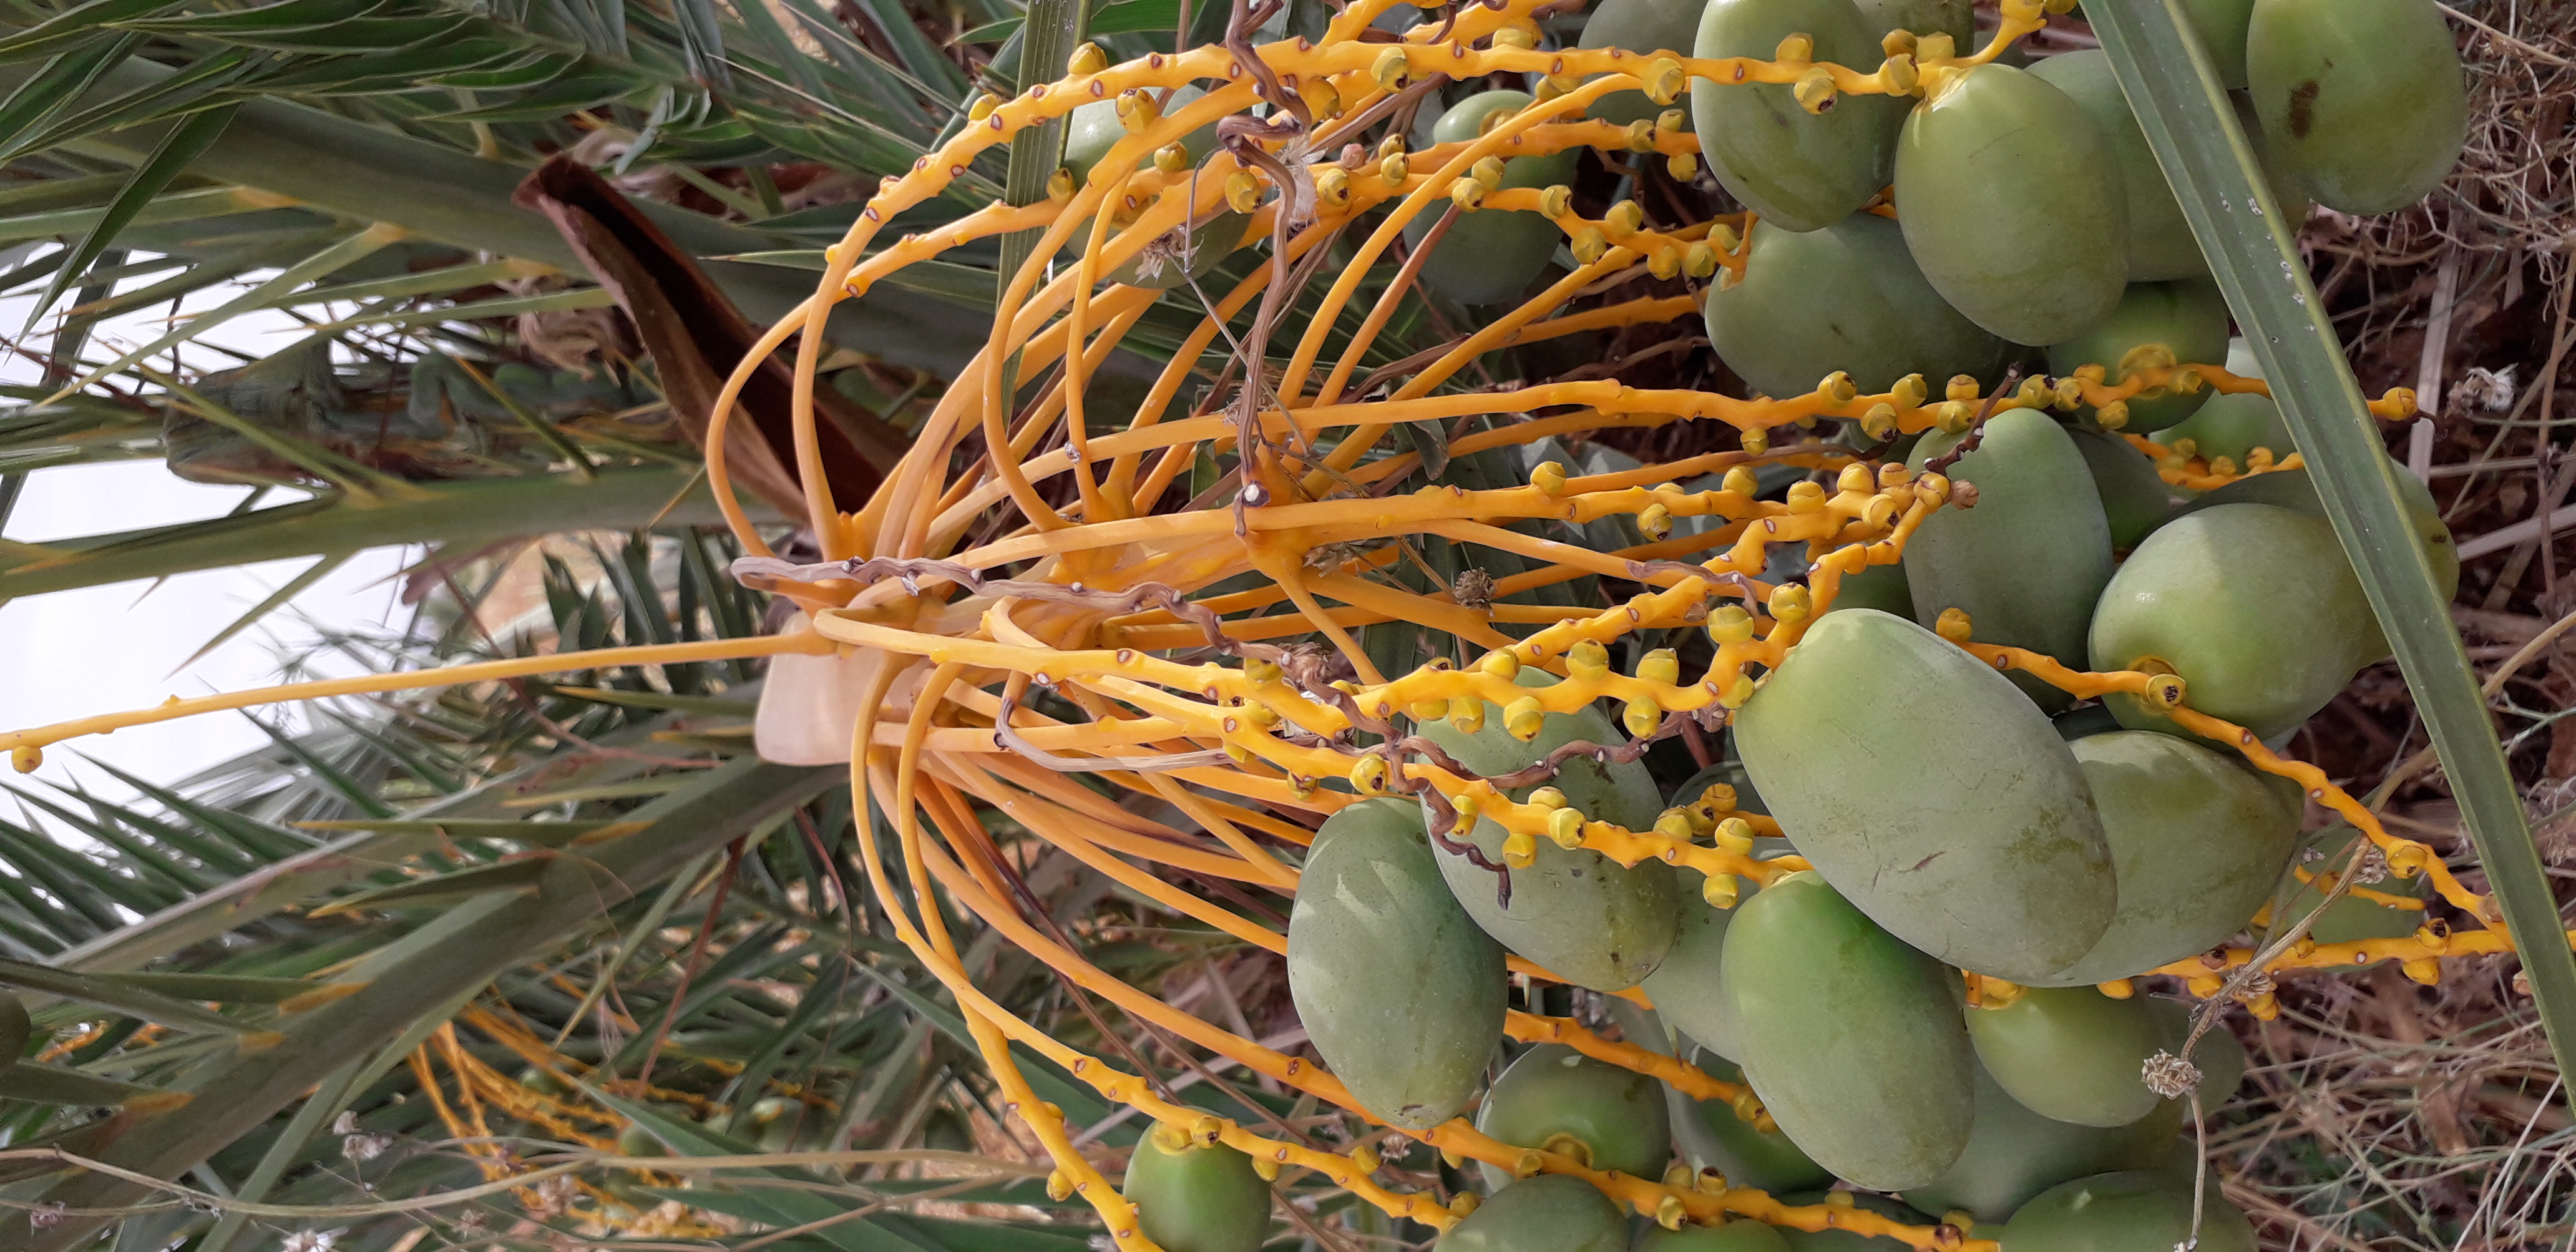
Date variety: Boumajhoul